Kirklin Public Library

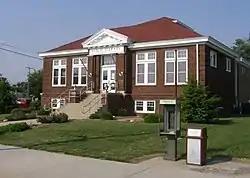
Kirklin Public Library, June 2011

Kirklin Public Library is a historic Carnegie library located at Kirklin, Clinton County, Indiana. It was built in 1915, and is a one-story, Classical Revival style brick building on a raised basement. It features a low-pitched hipped tile roof. It was built in part with $7,500 provided by the Carnegie Foundation.